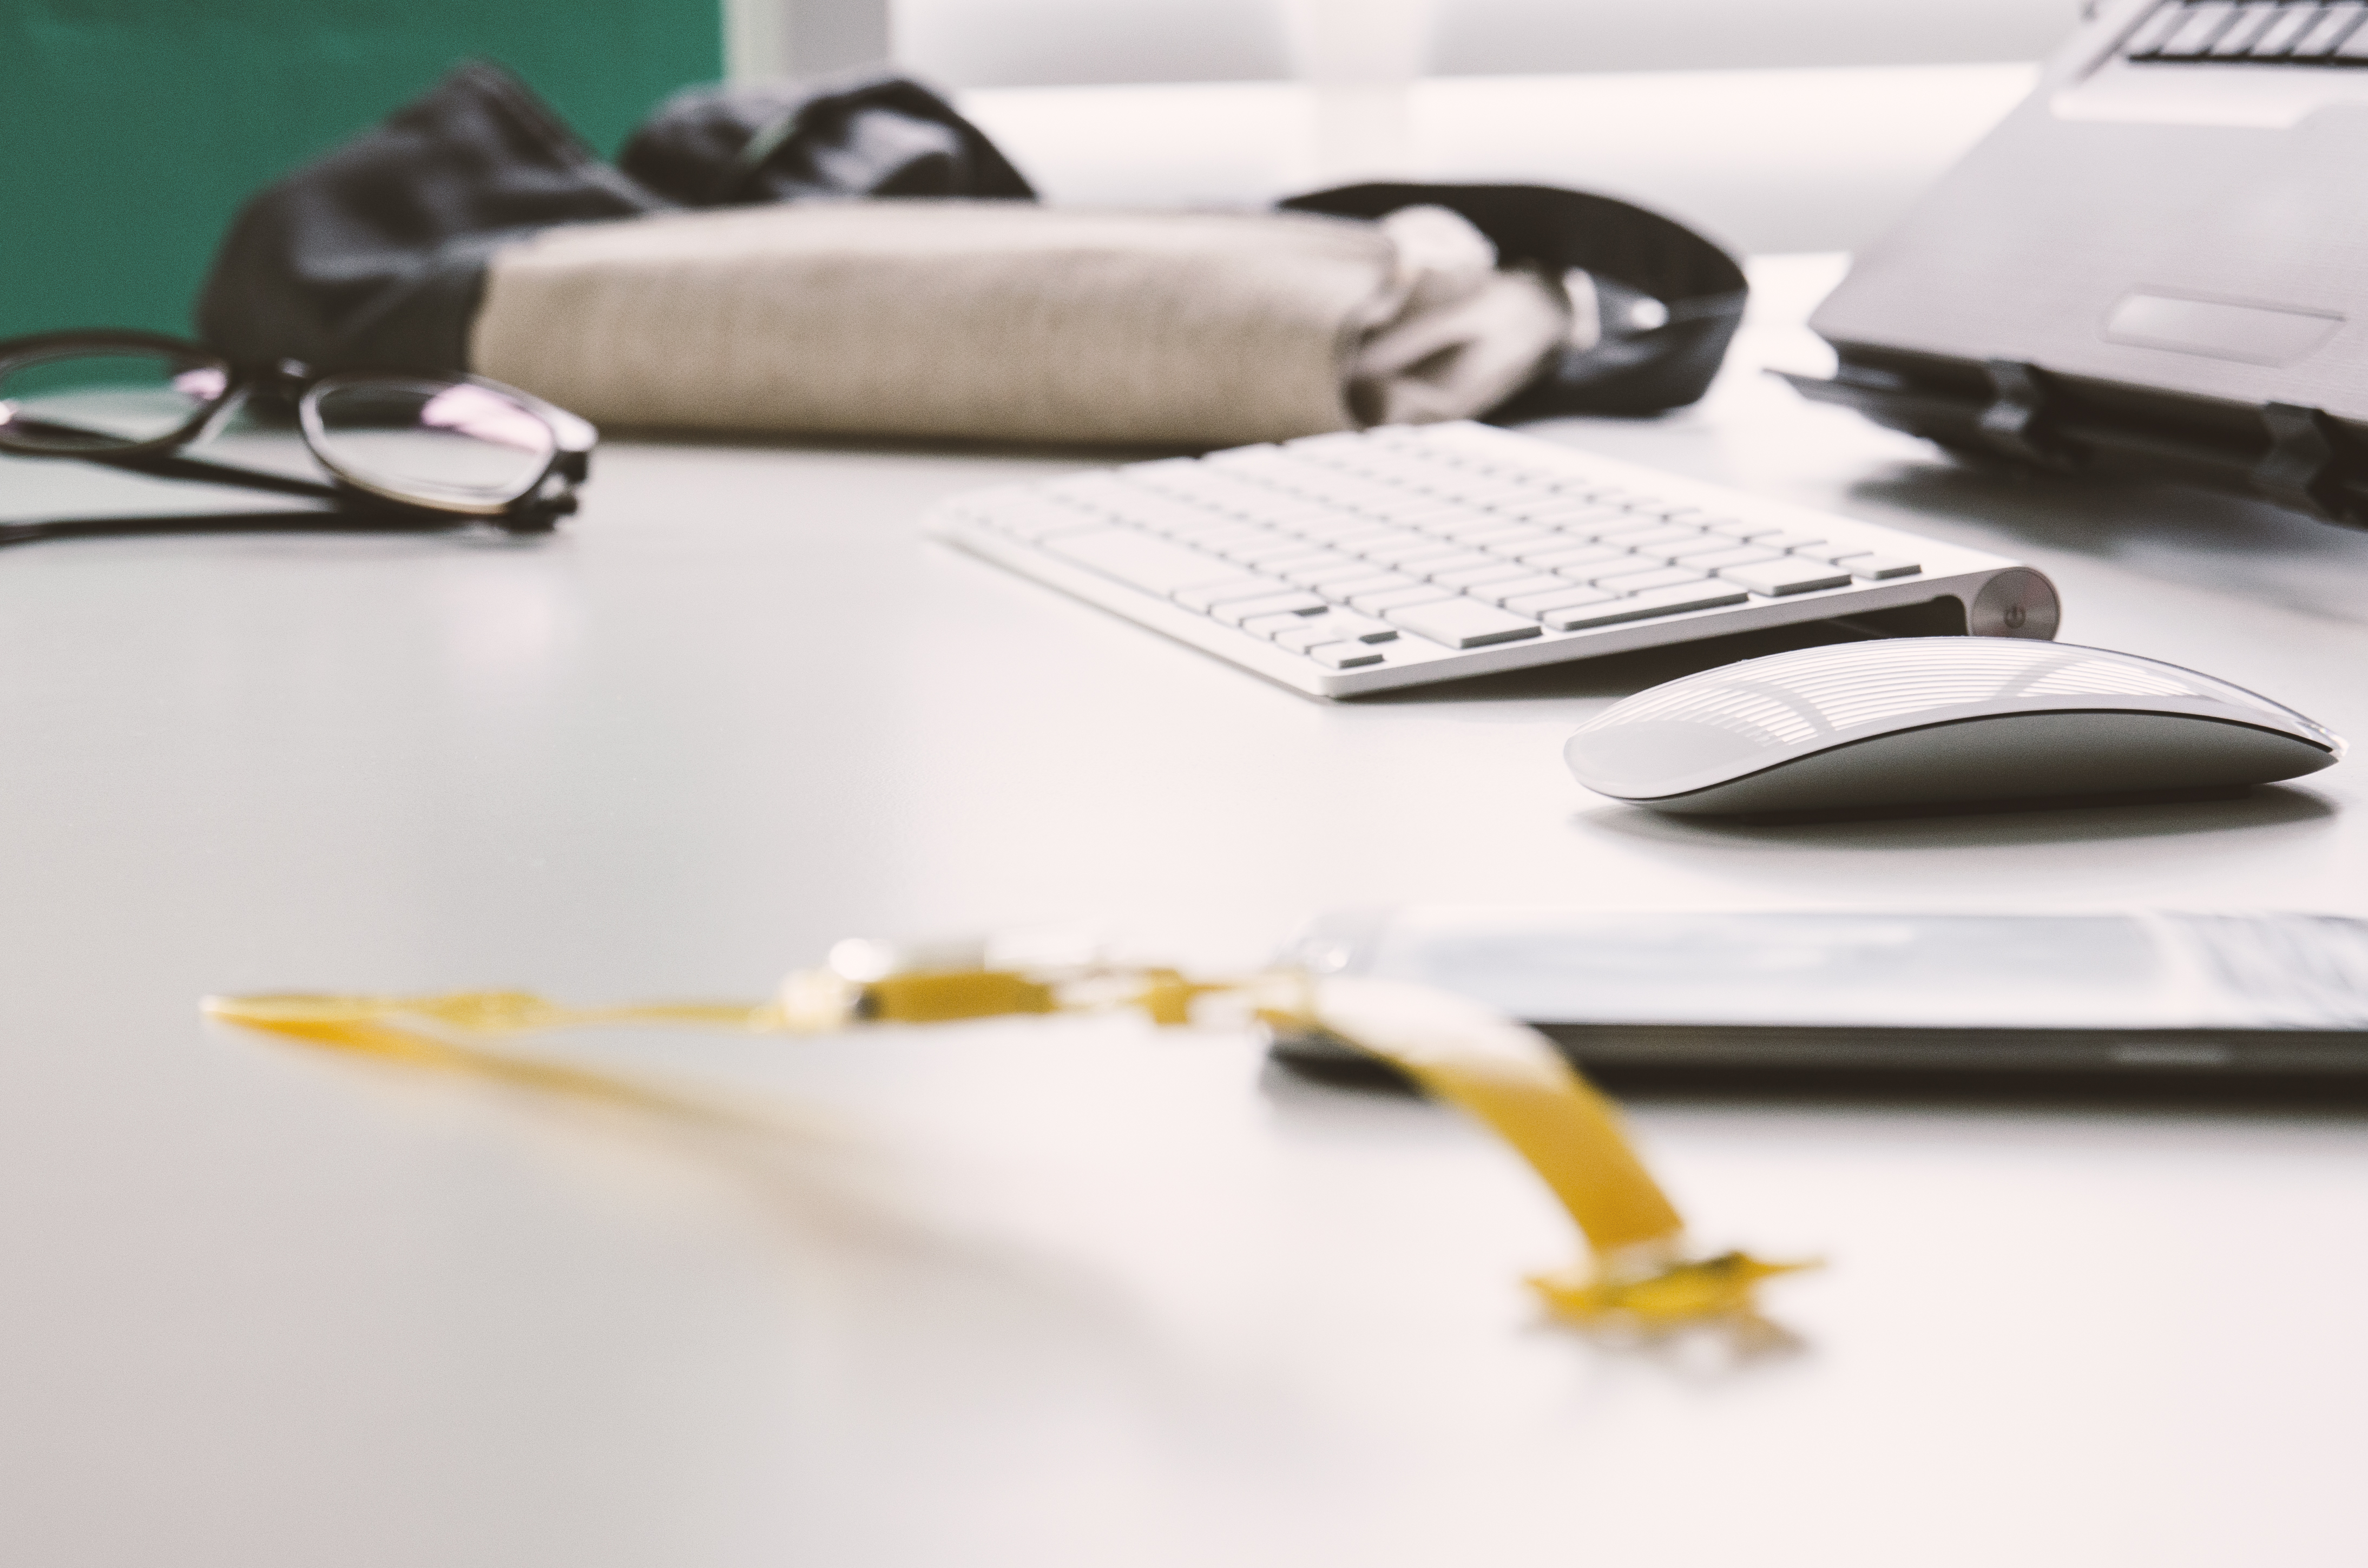
desk, computer, writing, watch, hand, blur, keyboard, technology, workspace, office, workstation, home office, glasses, eyeglasses, cellphone, eyewear, calligraphy, wireless keyboard